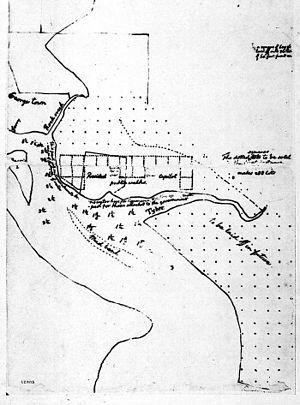
Le Residence Act of 1790, officiellement nommé An Act for establishing the temporary and permanent seat of the Government of the United States, est une loi du Congrès des États-Unis mettant fin à la question de la localisation de la capitale des États-Unis. Le lieu retenu par la loi longe la rivière Potomac, future ville de Washington, D.C., bâtie selon les plans de Pierre Charles L'Enfant.